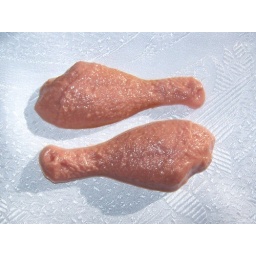
breakfast in bathroom soaps- chicken drums